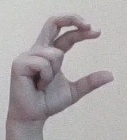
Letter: thal